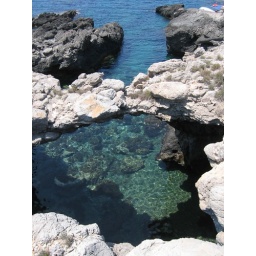
bridge over cristal water